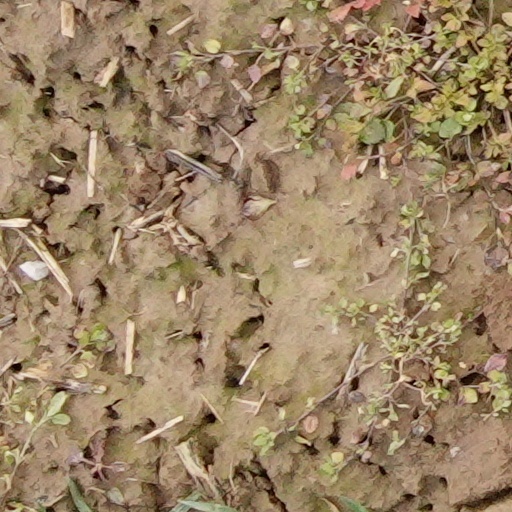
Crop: wheat